Chiton

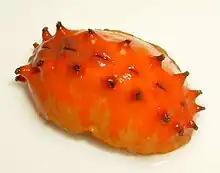
"Cryptoconchus porosus", a butterfly chiton, which has its valves completely covered by the girdle

A chiton creeps along slowly on a muscular foot. It has considerable power of adhesion and can cling to rocks very powerfully, like a limpet.